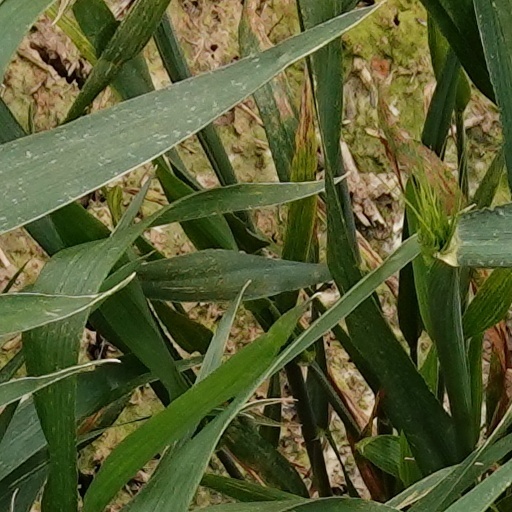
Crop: wheat